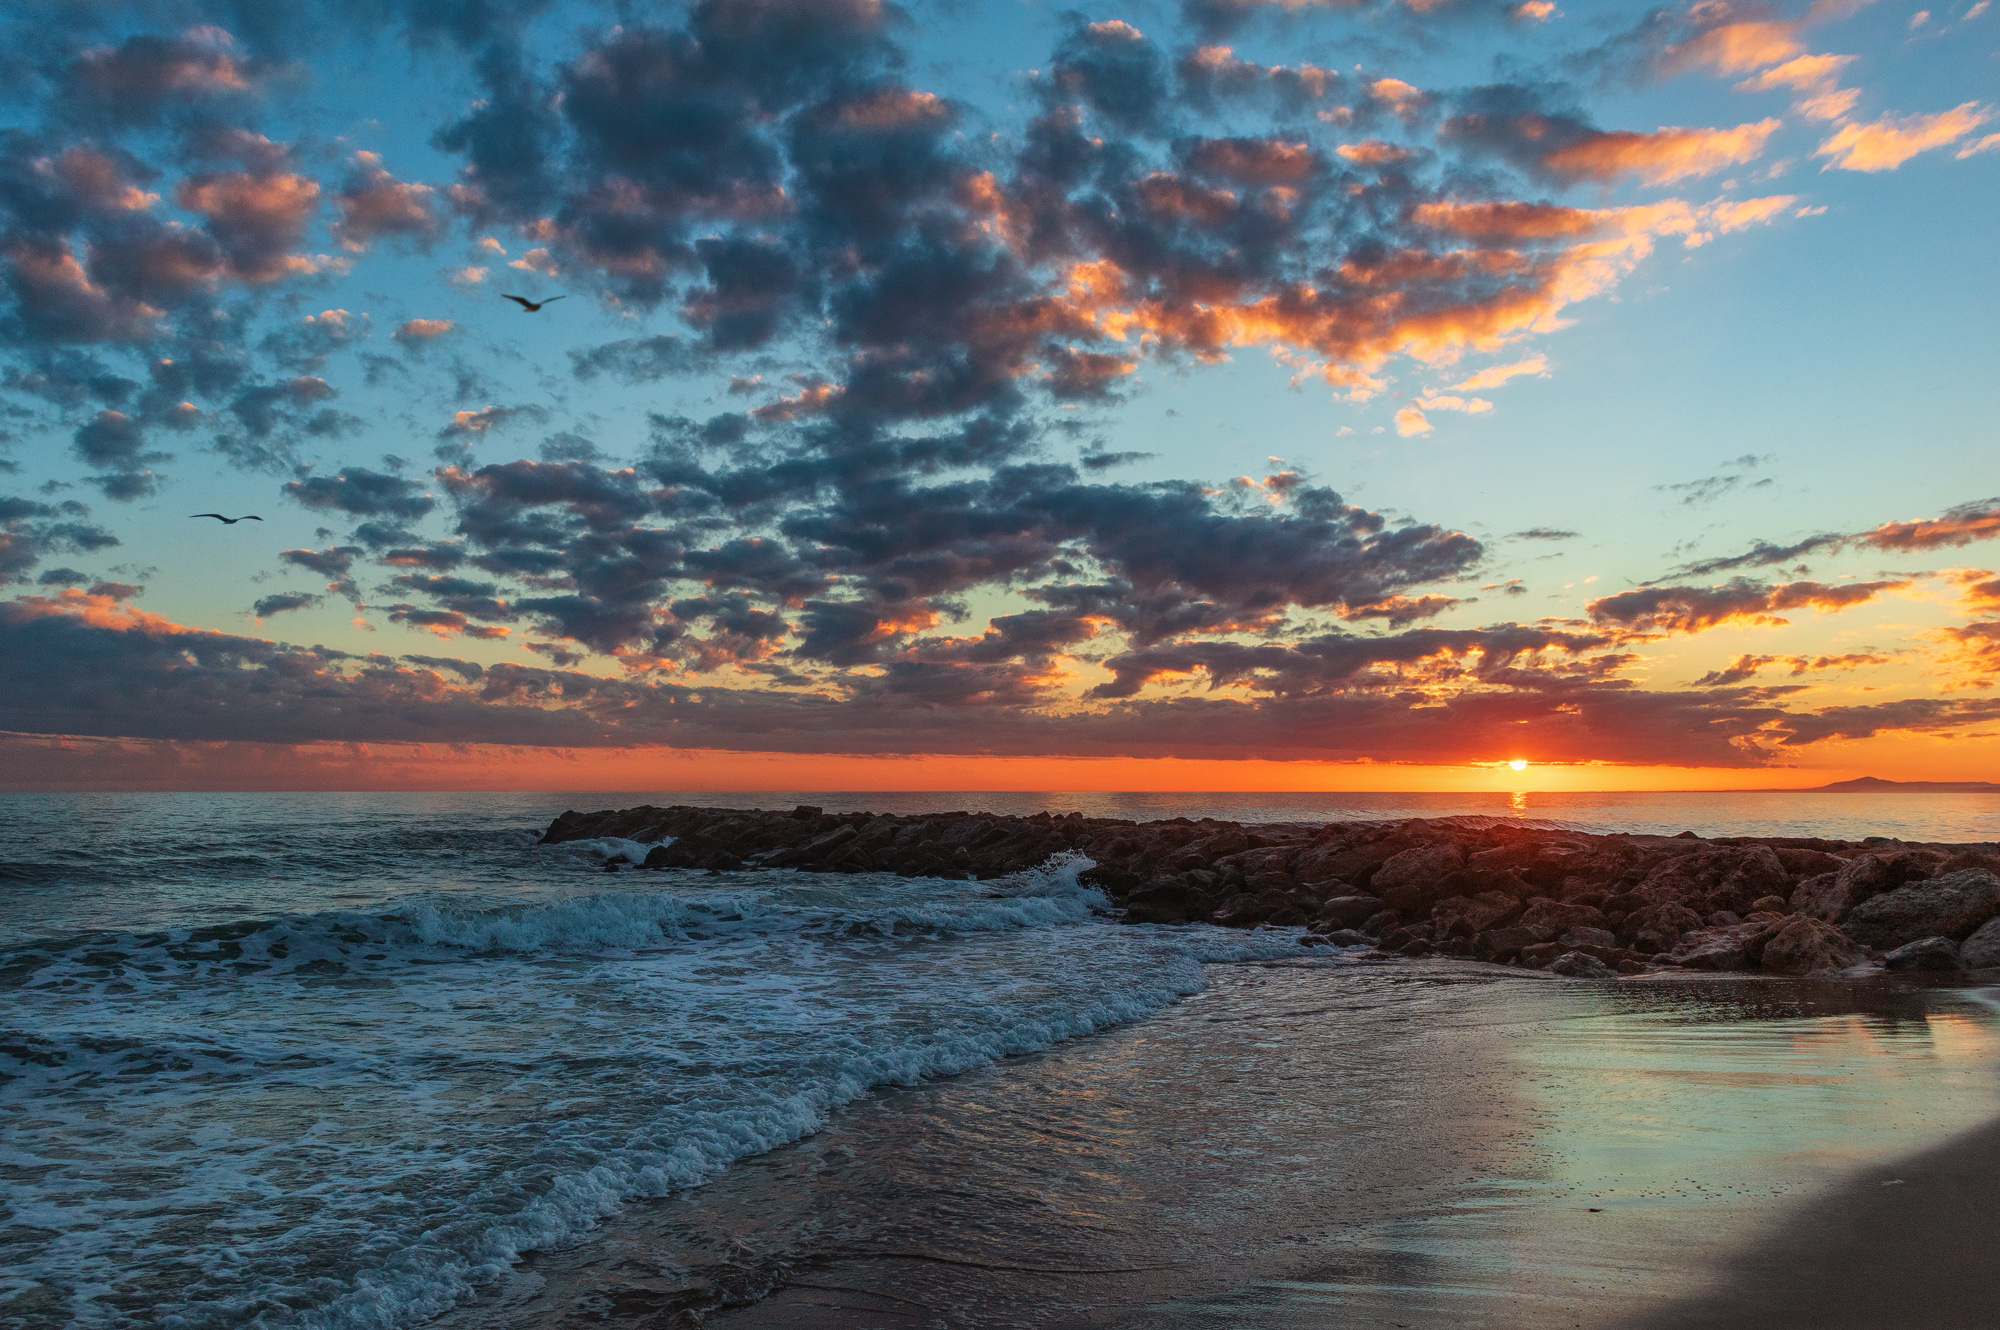
sunset, water, cloud, sky, atmosphere, azure, natural landscape, afterglow, beach, sunlight, dusk, coastal and oceanic landforms, red sky at morning, cumulus, horizon, sunrise, wind wave, landscape, sun, tree, calm, shore, wave, dawn, lake, reflection, headland, tropics, sound, evening, coast, ocean, rock, caribbean, tide, bay, art, cape, inlet, astronomical object, vacation, wind, sea